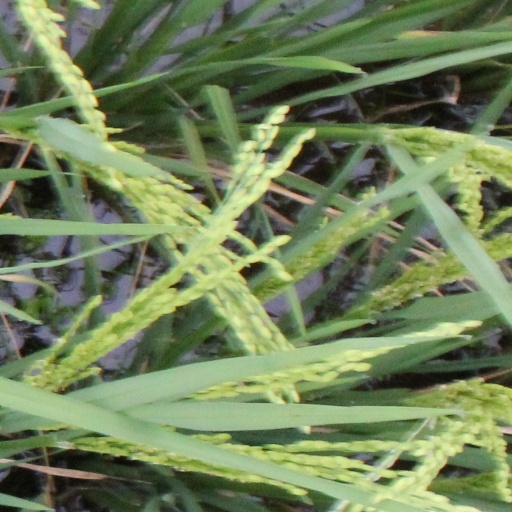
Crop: rice